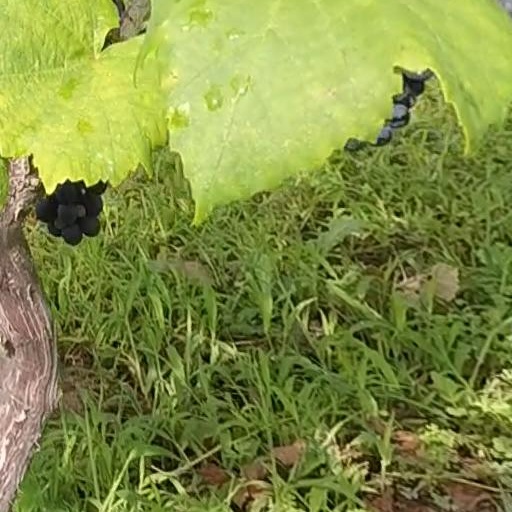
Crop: grape